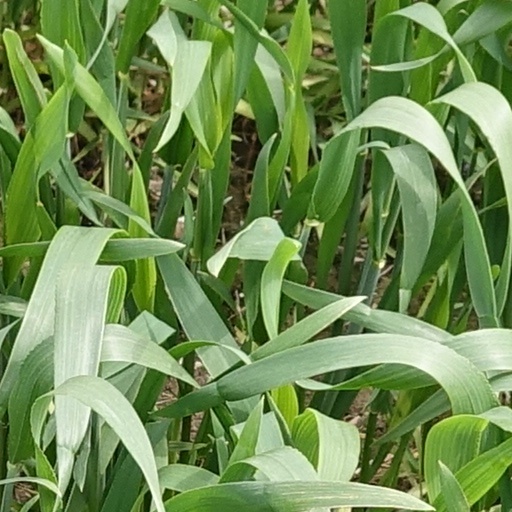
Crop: wheat